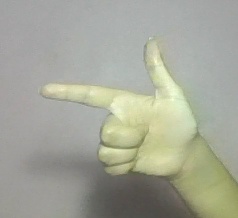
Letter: yaa